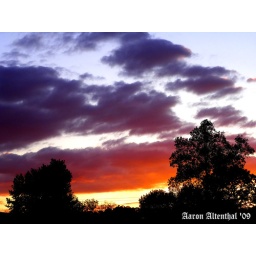
As I finished mowing my lawn, I looked down our road and saw this above the tree line.